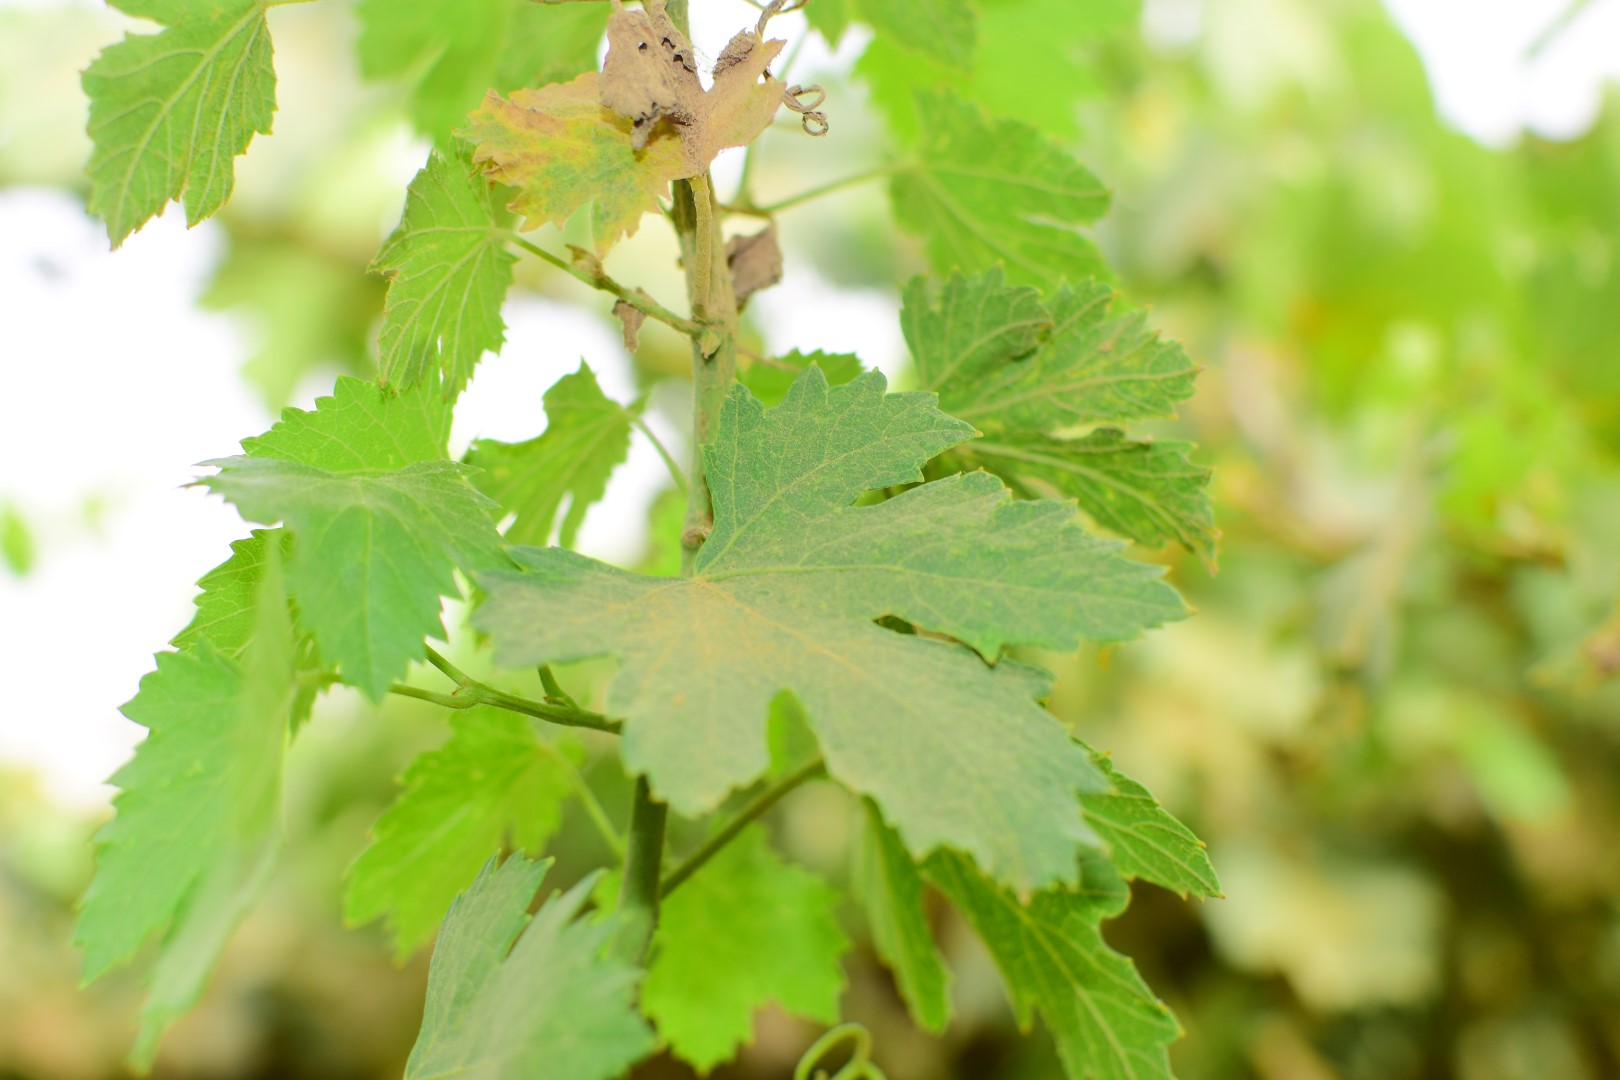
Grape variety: Kamali